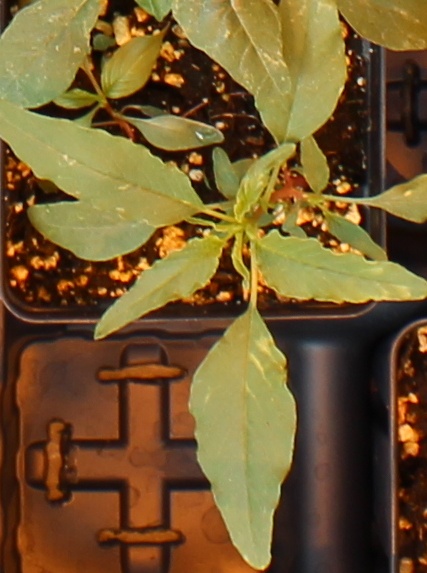
Label: Waterhemp